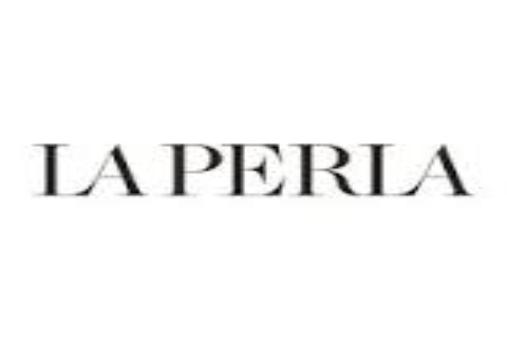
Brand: La Perla
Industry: Clothes